Ophiocordyceps sinensis

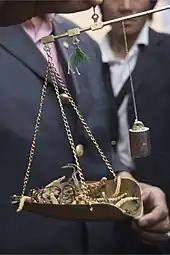
Weighing the precious caterpillar fungus in Yushu, Southern Qinghai, China

The caterpillars prone to infection by "O. sinensis" generally live underground in alpine grass and shrub-lands on the Tibetan Plateau and the Himalayas at an altitude between . The fungus is reported from the northern range of Nepal, Bhutan, and also from the northern states of India, apart from northern Yunnan, eastern Qinghai, eastern Tibet, western Sichuan, southwestern Gansu provinces. Fifty-seven taxa from several genera (37 "Thitarodes", 1 "Bipectilus", 1 "Endoclita", 1 "Gazoryctra", 3 "Pharmacis", and 14 others not correctly identified to genus) are recognized as potential hosts of "O. sinensis".